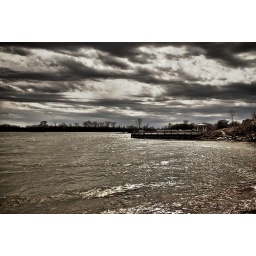
ominous sky over turtle lake